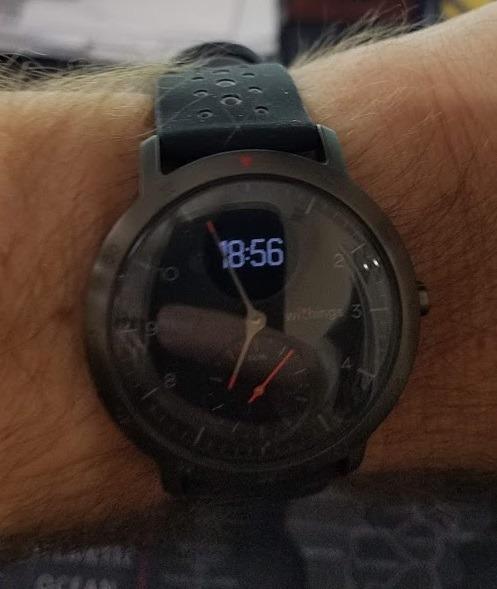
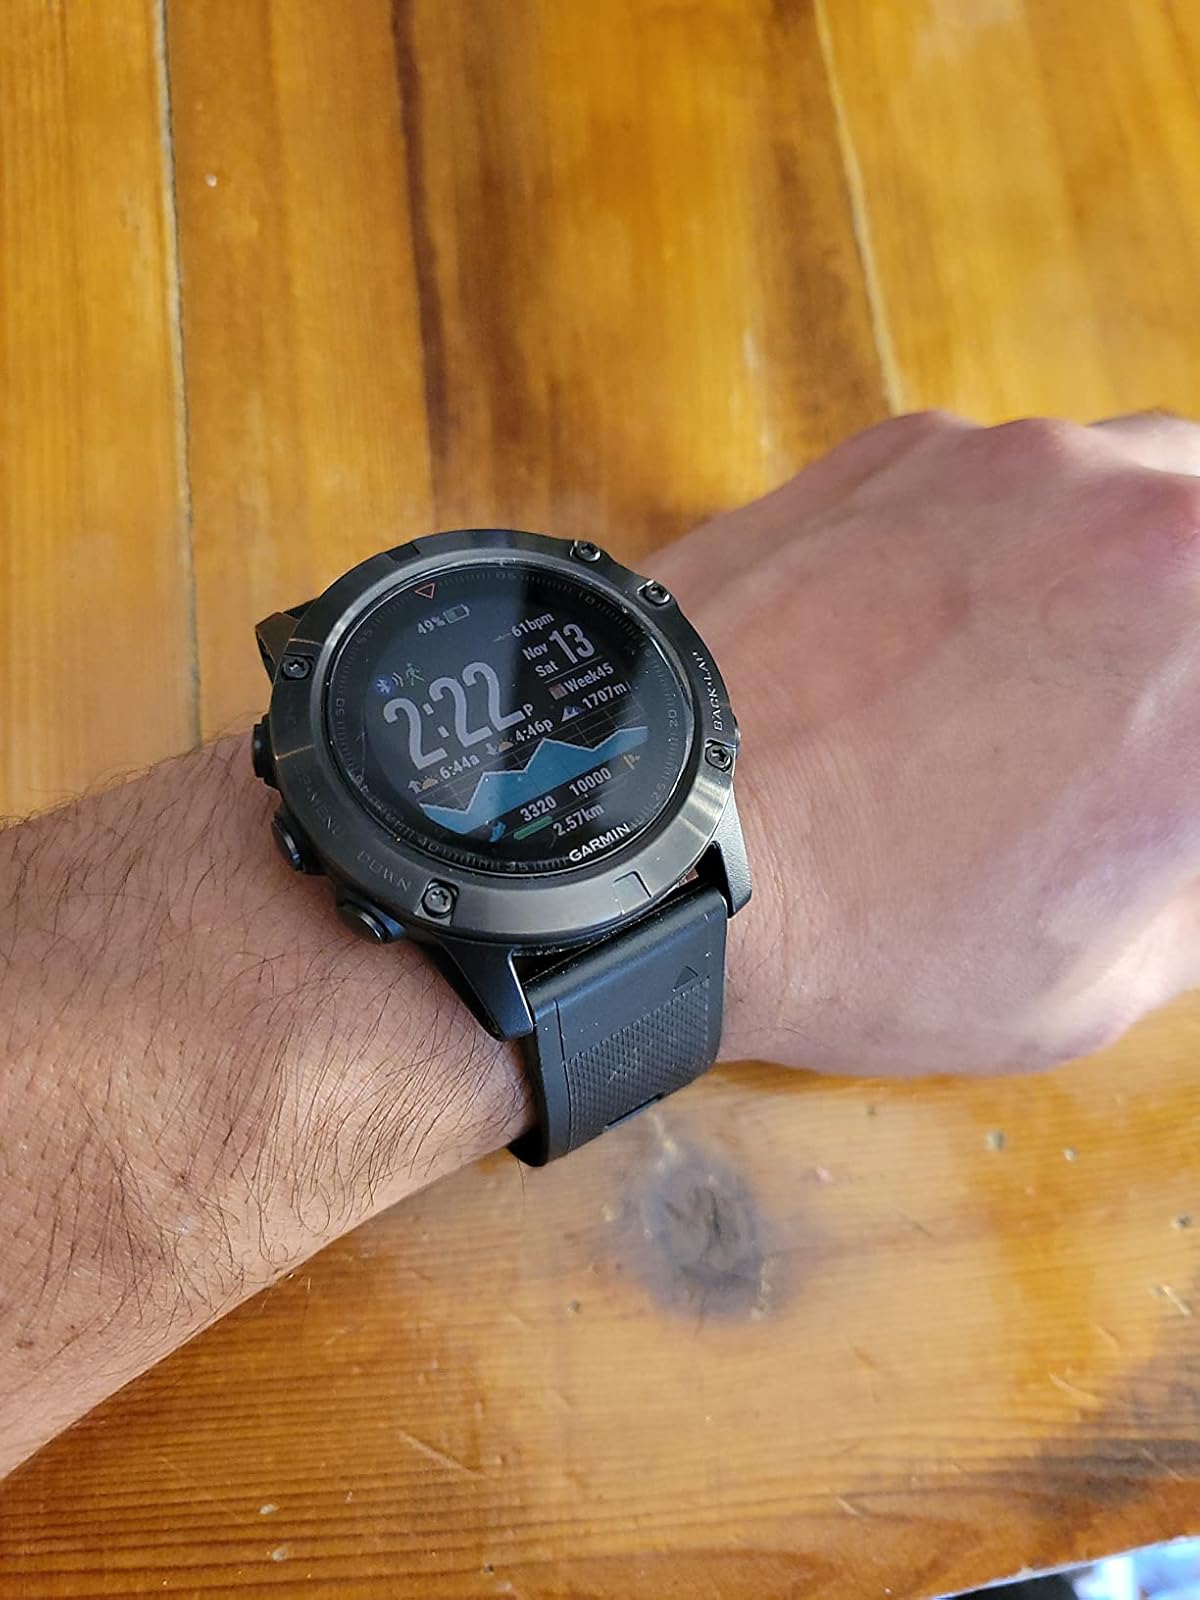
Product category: smartwatch
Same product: no